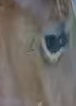
Face region: eyes (orbital_tightening_and_eye_area)
Pain indicator: moderately_present